Caleb Everts House

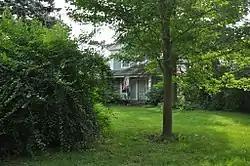

The Caleb Everts House is a single-family house located at 8880 Hickory Ridge Road in Davisburg, Michigan. It was listed on the National Register of Historic Places in 1980.